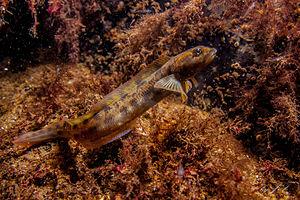
Les zoarcidés forment une famille de poissons perciformes comptant 220 espèces marines, certaines de grandes profondeurs. Ces espèces sont appelées lycodes ou loquettes. La plus grande espèce est Zoarces americanus qui peut mesurer plus d'un mètre.
Les Zoarcoidei sont un sous-ordre de poissons perciformes.
Cet article liste les familles de poissons, classées par nom scientifique en ordre alphabétique.
La loquette d'Europe, également connue sous le nom de blennie vivipare et de loquette européenne est une espèce de poissons marins de la famille des zoarcidés. Cette espèce est particulièrement connue pour sa capacité à « allaiter » ses embryons et à donner naissance à des alevins déjà formés.